Stephen, King of England

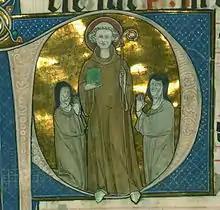
A 13th-century depiction of Bernard of Clairvaux, with whom Stephen argued over ecclesiastical policy

Stephen's relationship with the church deteriorated badly towards the end of his reign. The reforming movement within the church, which advocated greater autonomy from royal authority for the clergy, had continued to grow, while new voices such as the Cistercians had gained additional prestige within the monastic orders, eclipsing older orders such as the Cluniacs. Stephen's dispute with the church had its origins in 1140 when Archbishop Thurstan of York died. An argument then broke out between a group of reformers based in York and backed by Bernard of Clairvaux, the head of the Cistercian order, who preferred William of Rievaulx as the new archbishop, and Stephen and his brother Henry, who preferred various Blois family relatives. The row between Henry and Bernard grew increasingly personal, and Henry used his authority as legate to appoint his nephew William of York to the post in 1141 only to find that, when Pope Innocent II died in 1143, Bernard was able to get the appointment rejected by Rome. Bernard then convinced Pope Eugene III to overturn Henry's decision altogether in 1147, deposing William, and appointing Henry Murdac as archbishop instead.